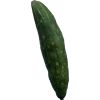
Label: Cucumber 3